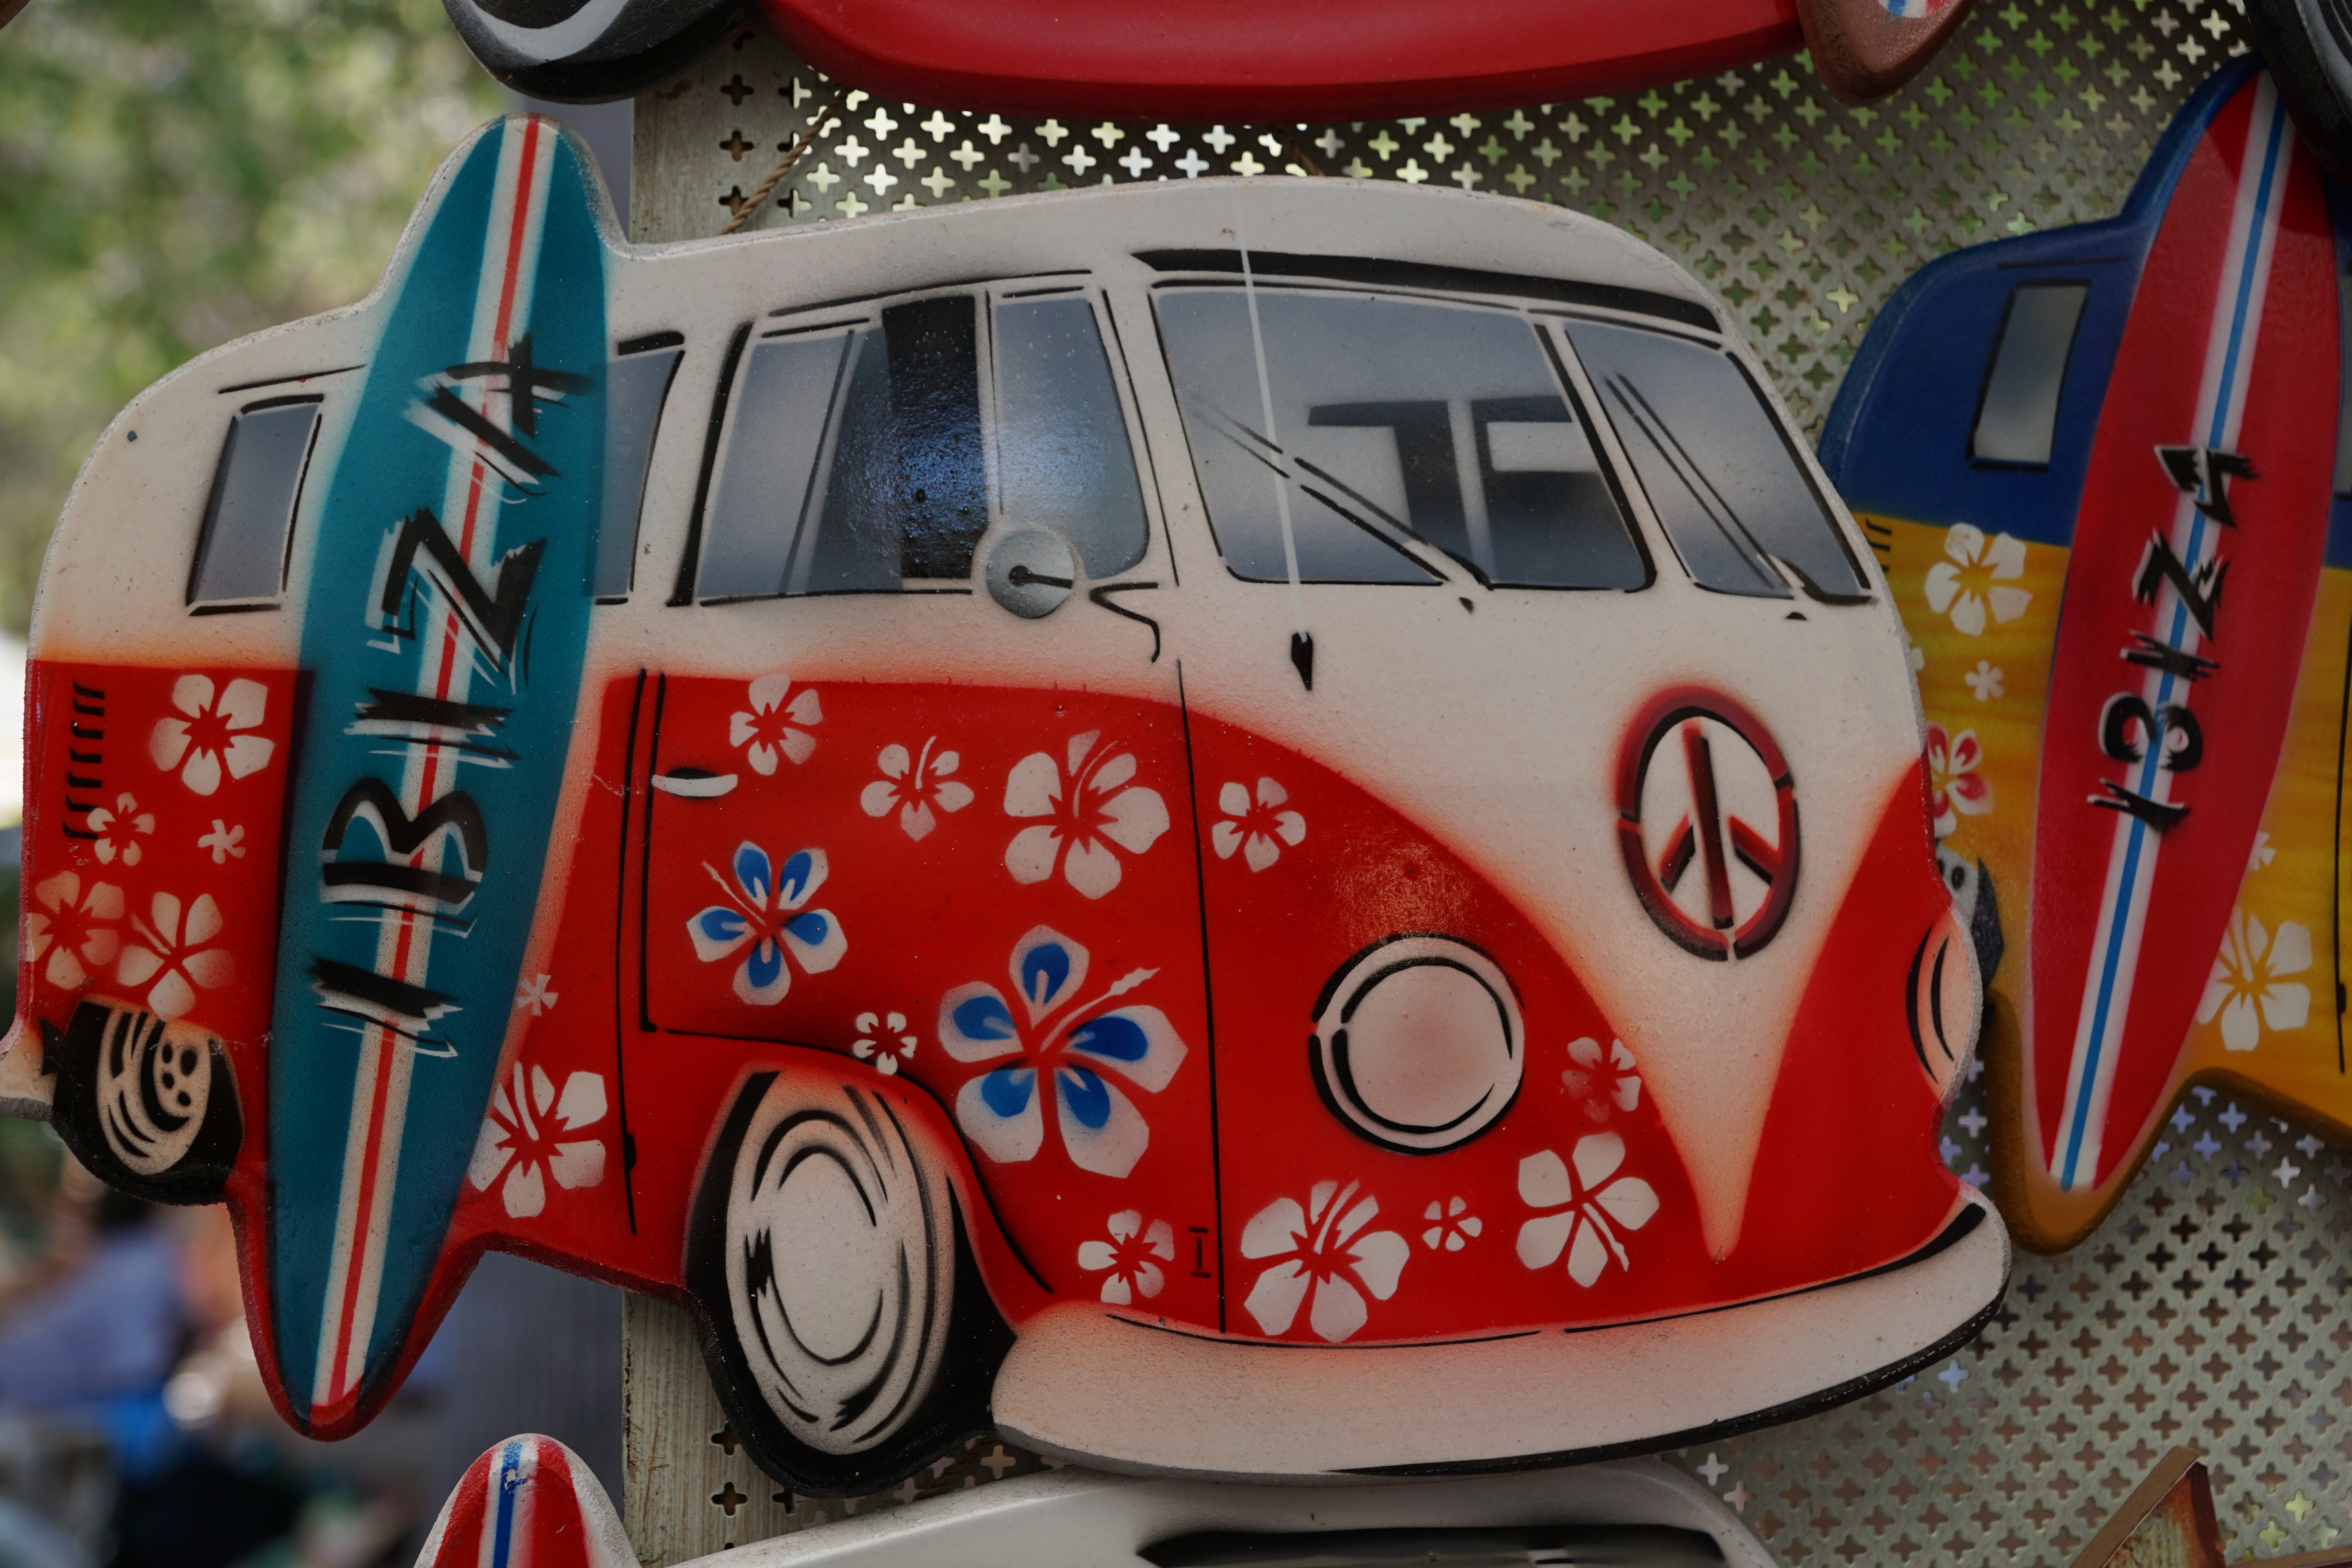
sport, car, retro, vw, van, old, red, vehicle, drive, holiday, island, machine, bus, art, spain, fun, ibiza, antique car, land vehicle, hippy market, volkswagen beetle, automobile make, subcompact car